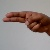
The image shows a hand gesture representing the letter 'H' in Indian Sign Language.